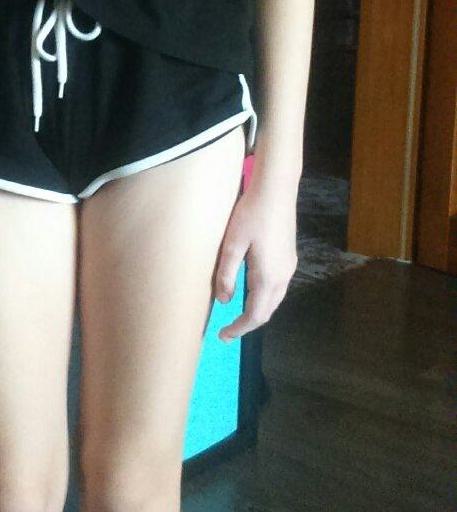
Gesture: no_gesture